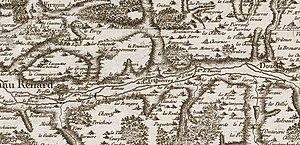
Triguères sur la carte de Cassini
Triguères est une commune française située dans le département du Loiret, en région Centre-Val de Loire.